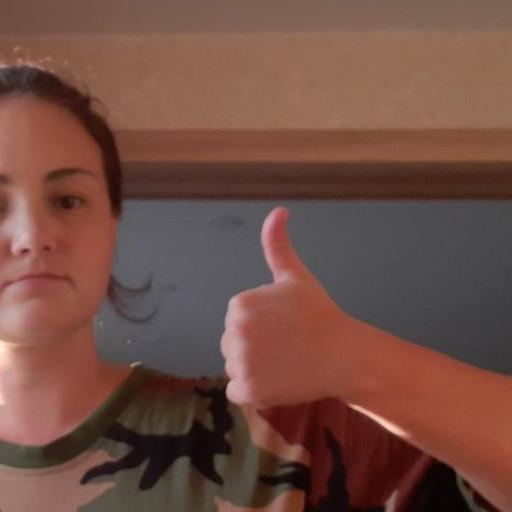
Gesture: like